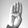
ASL letter: B